Millennial Anniversary of Hanoi

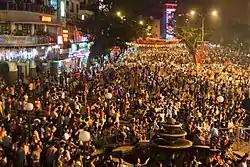
Anniversary celebration near Hoan Kiem lake

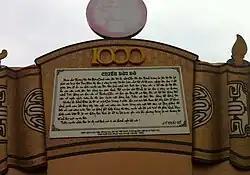
Millennial anniversary of Hanoi—translation of Vietnam Academy of Social Sciences

The Millennial Anniversary of Hanoi was celebrated from 1 to 10 October 2010, the 1,000th anniversary of the foundation of the capital Thăng Long by the emperor Lý Thái Tổ. Many events were held in 2009 and 2010 to commemorate the anniversary, including cultural and traditional festivals as well as inaugurations of major projects in Hanoi.